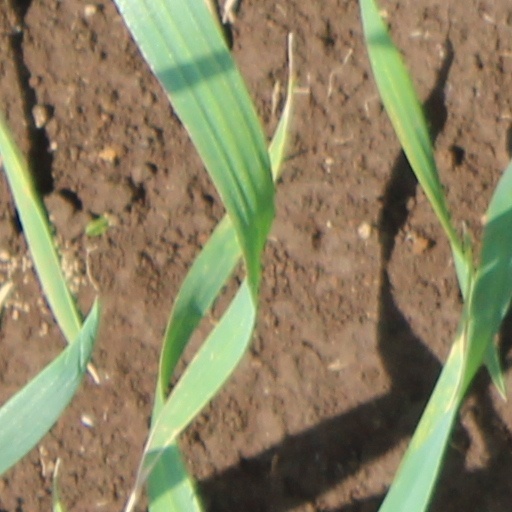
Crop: wheat